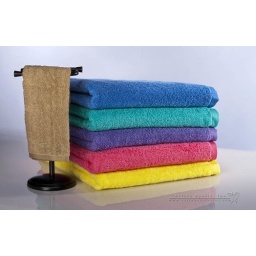
Bath towels against a white background in a studio environment